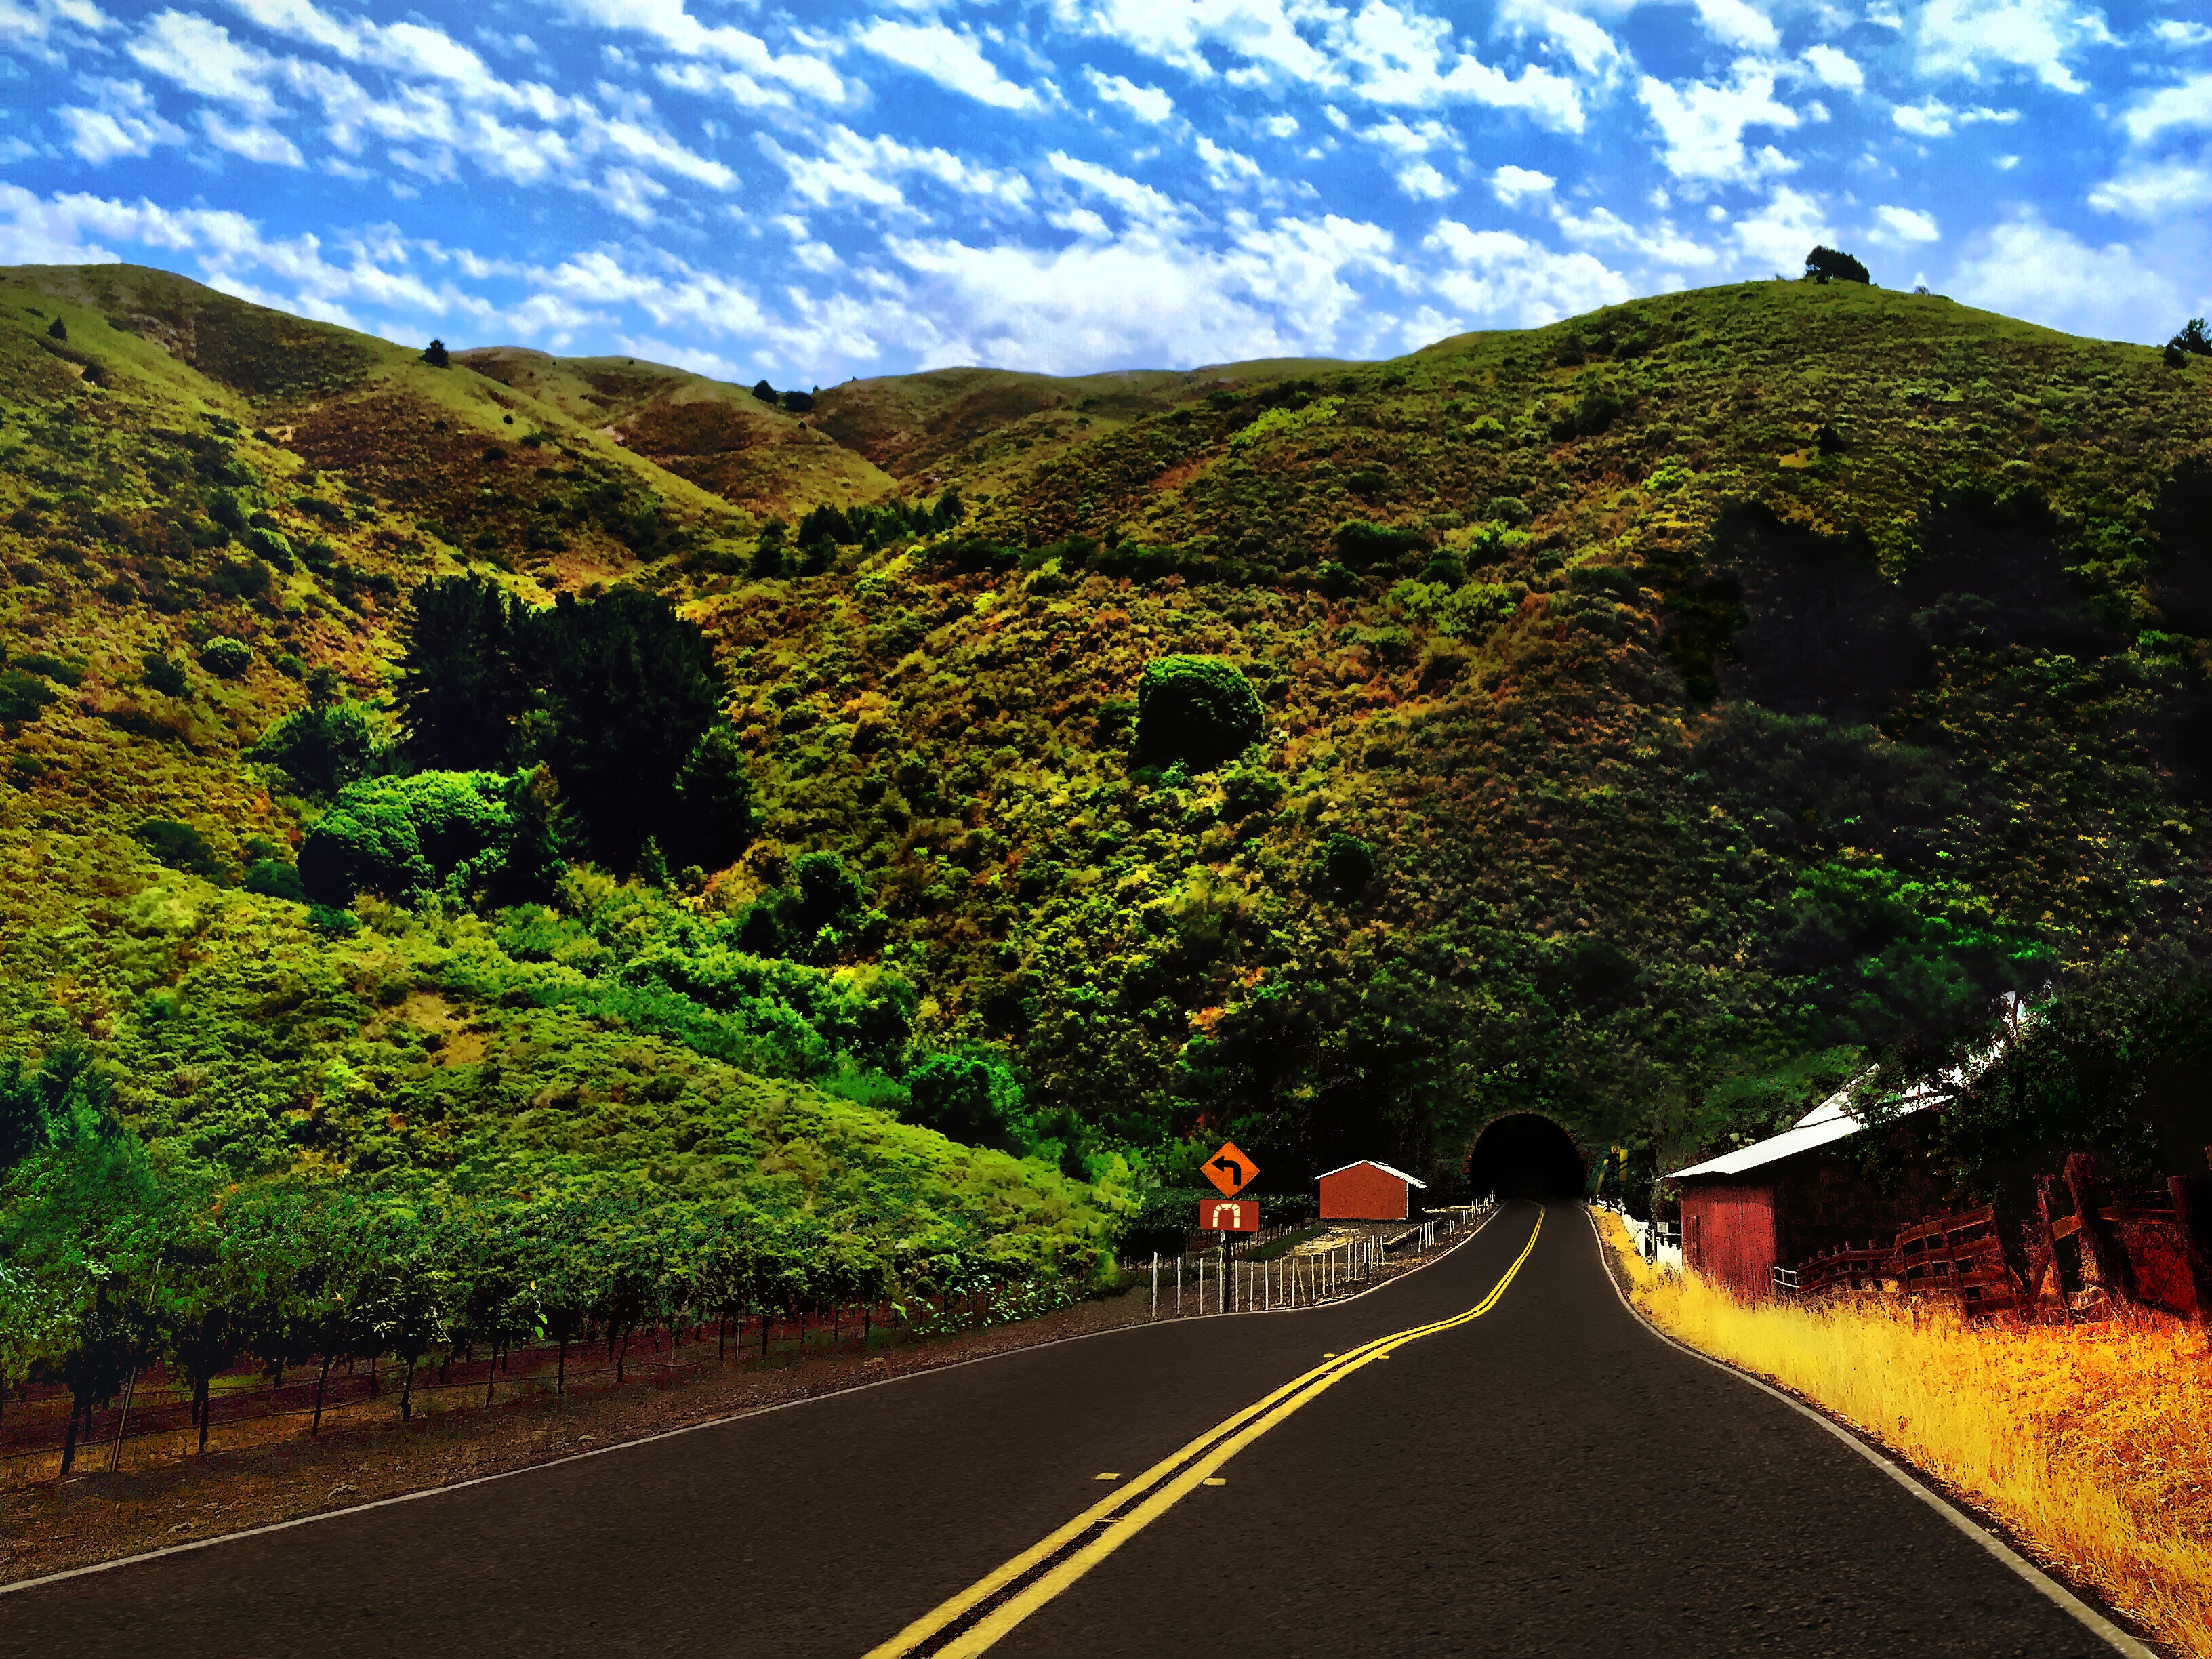
landscape, tree, nature, grass, mountain, road, field, leaf, hill, flower, valley, mountain range, rural, green, autumn, agriculture, road trip, fields, infrastructure, pre, rural area, mountainous landforms